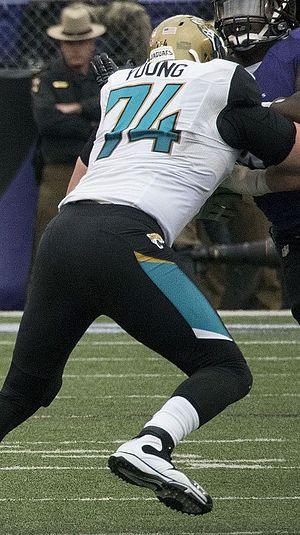
Sam Young est un joueur américain de football américain évoluant au poste de offensive tackle. Il joue actuellement avec les Jaguars de Jacksonville.